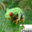
Label: frog